Triceratops

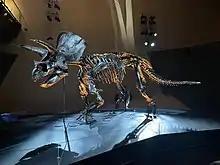
'Horridus', the most complete "Triceratops" fossil known, on display at the Melbourne Museum. Restored and prepared by the team at Pangea Fossils in Victoria British Columbia, Canada.

The cladogram below follows Longrich (2014), who named a new species of "Pentaceratops", and included nearly all species of chasmosaurine.